Friedrich Boser

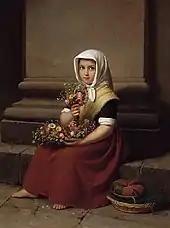
Flower Girl

Karl Friedrich Adolf Boser (1811–1881) was a German artist. He studied in Dresden, Berlin, and Düsseldorf; his paintings, chiefly genre subjects and portraits, were popular. He is associated with the Düsseldorf school of painting.